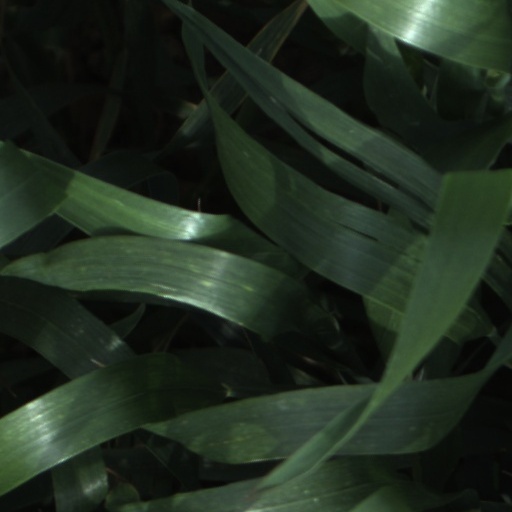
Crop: wheat